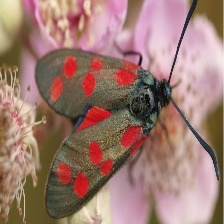
Species: SIXSPOT BURNET MOTH